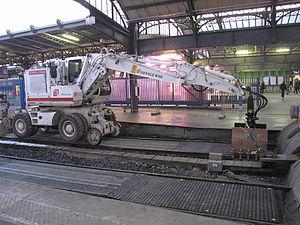
Pelle mécanique hybride rail-route sur l'extrémité de voies de la gare de Paris-Est.